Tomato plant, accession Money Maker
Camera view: vertical (180 deg); turntable rotation: 240 degrees
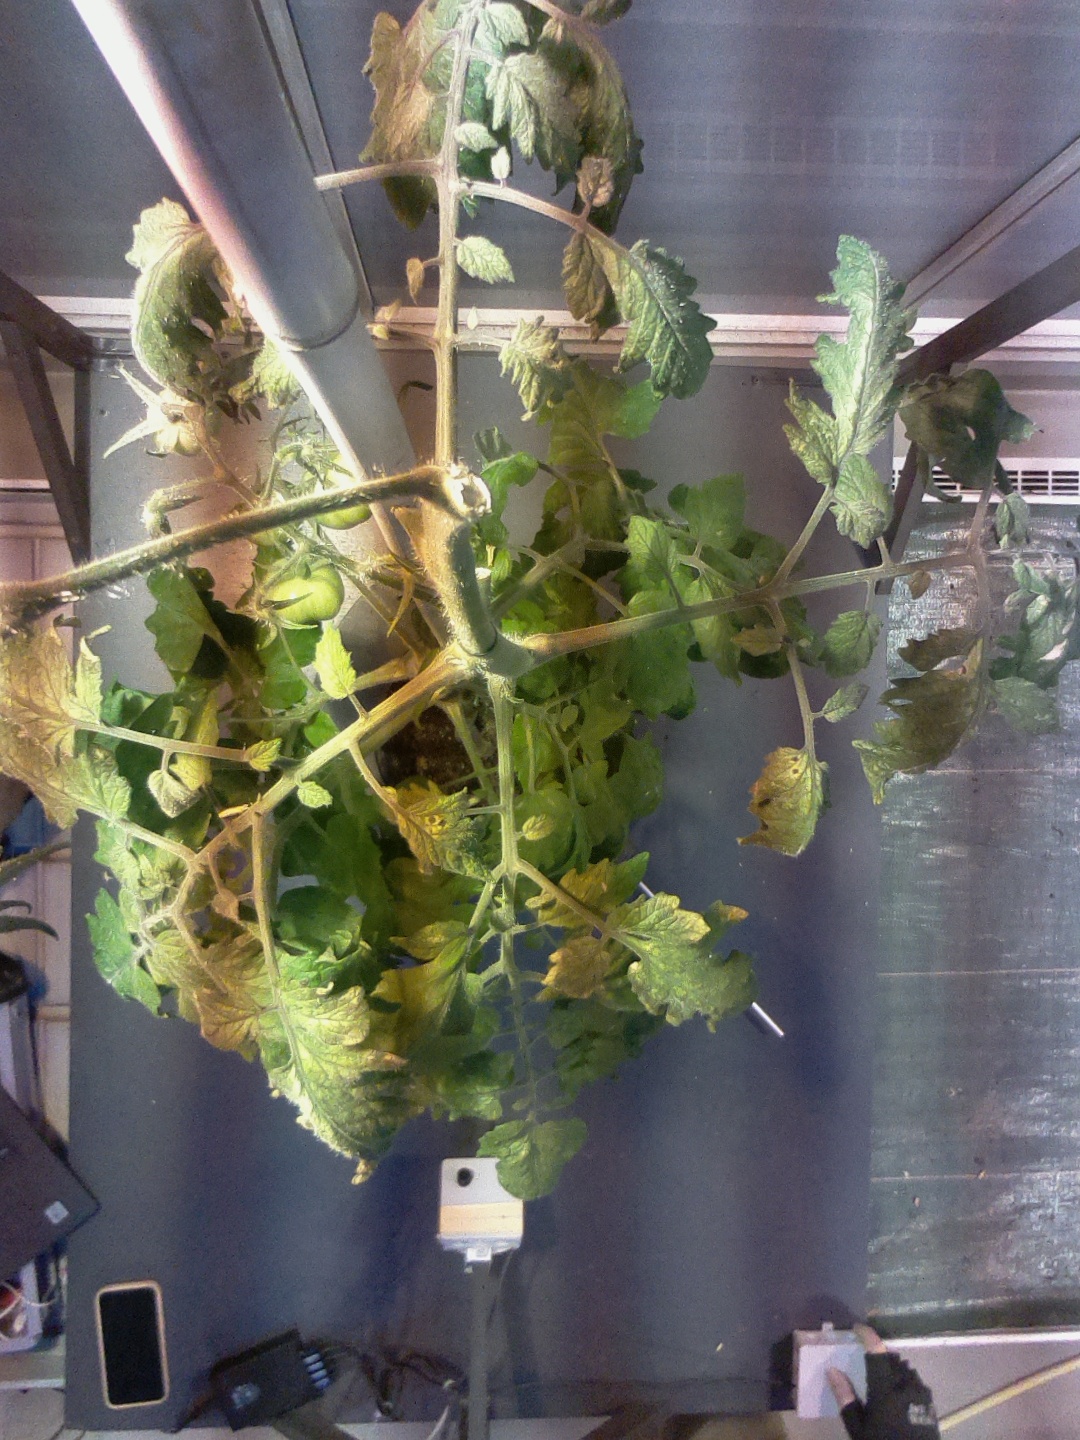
BBCH growth stage 75: 50%-60% of final fruit size